Gamigaya Petroglyphs

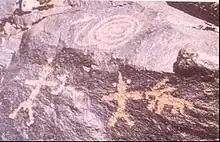

Gamigaya rock carvings - are dated to the 4th-1st millennia BC including the Bronze and Early Iron Ages in the territory of Ordubad Rayon, not far from Nəsirvaz village's border and Azerbaijan’s border with Armenia.